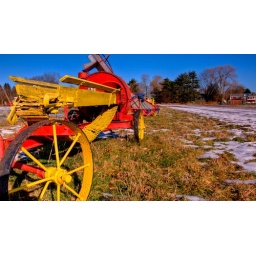
I did this in HDR to get the sky and the yellow wheel just as I saw it.